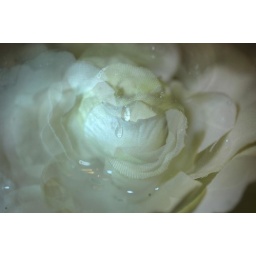
cloth flower with plastic water in martini glass